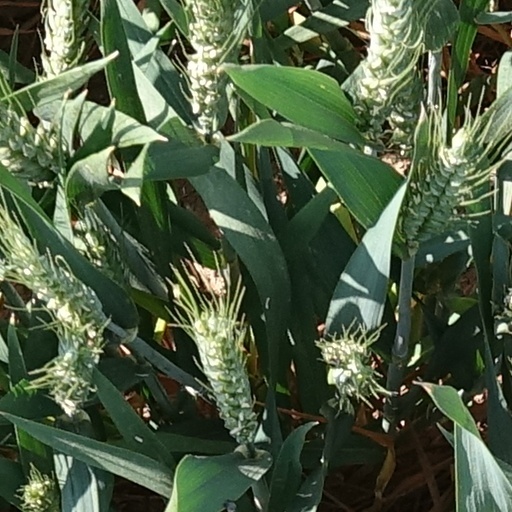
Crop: wheat